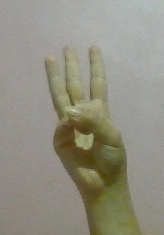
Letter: thaa